Beverley and Barmston Drain

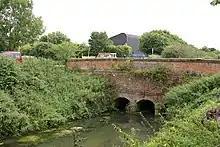
The tunnel carrying the drain under Beverley Beck

Engineers were consulted, and there was general agreement that for a scheme to succeed, the Hull and its tributaries would need to be embanked, and water from the carrs would need to be carried away by a lower level drain, quite separate from the river. Several options for an outfall were proposed, including into the sea at Barmston to the east of Driffield, into the Humber at Dairycotes, or into the Hull near Cottingham clow. Although a dock had been built at Hull in 1778, later to be known as the Old Dock, ships entering it still had to pass through the Old Harbour, and so the same arguments that had prevented a Marfleet outfall for the Holderness scheme were brought to bear on the new scheme. The Dock Company, Hull Trinity House and Hull Corporation combined to exert pressure, even promising to contribute £200 each towards scouring and deepening the Old Harbour, to enable the water to drain more efficiently. Again the landowners succumbed to the pressure, although there is no evidence to suggest that the £600 was ever spent on improvements.